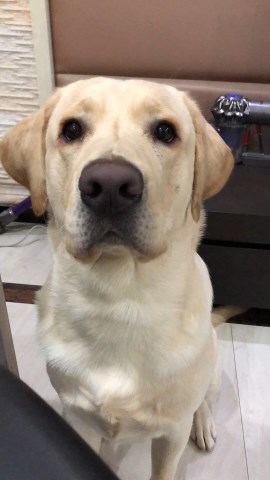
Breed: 3580-n000122-Labrador_retriever